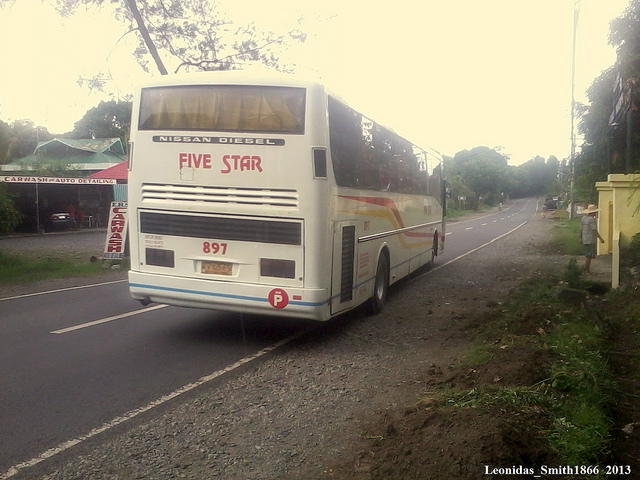
user: Given an image and a question. Answer the question in a short answer. Question: The vehicle pictured is good for what kind of transportation? Short Answer:
assistant: public